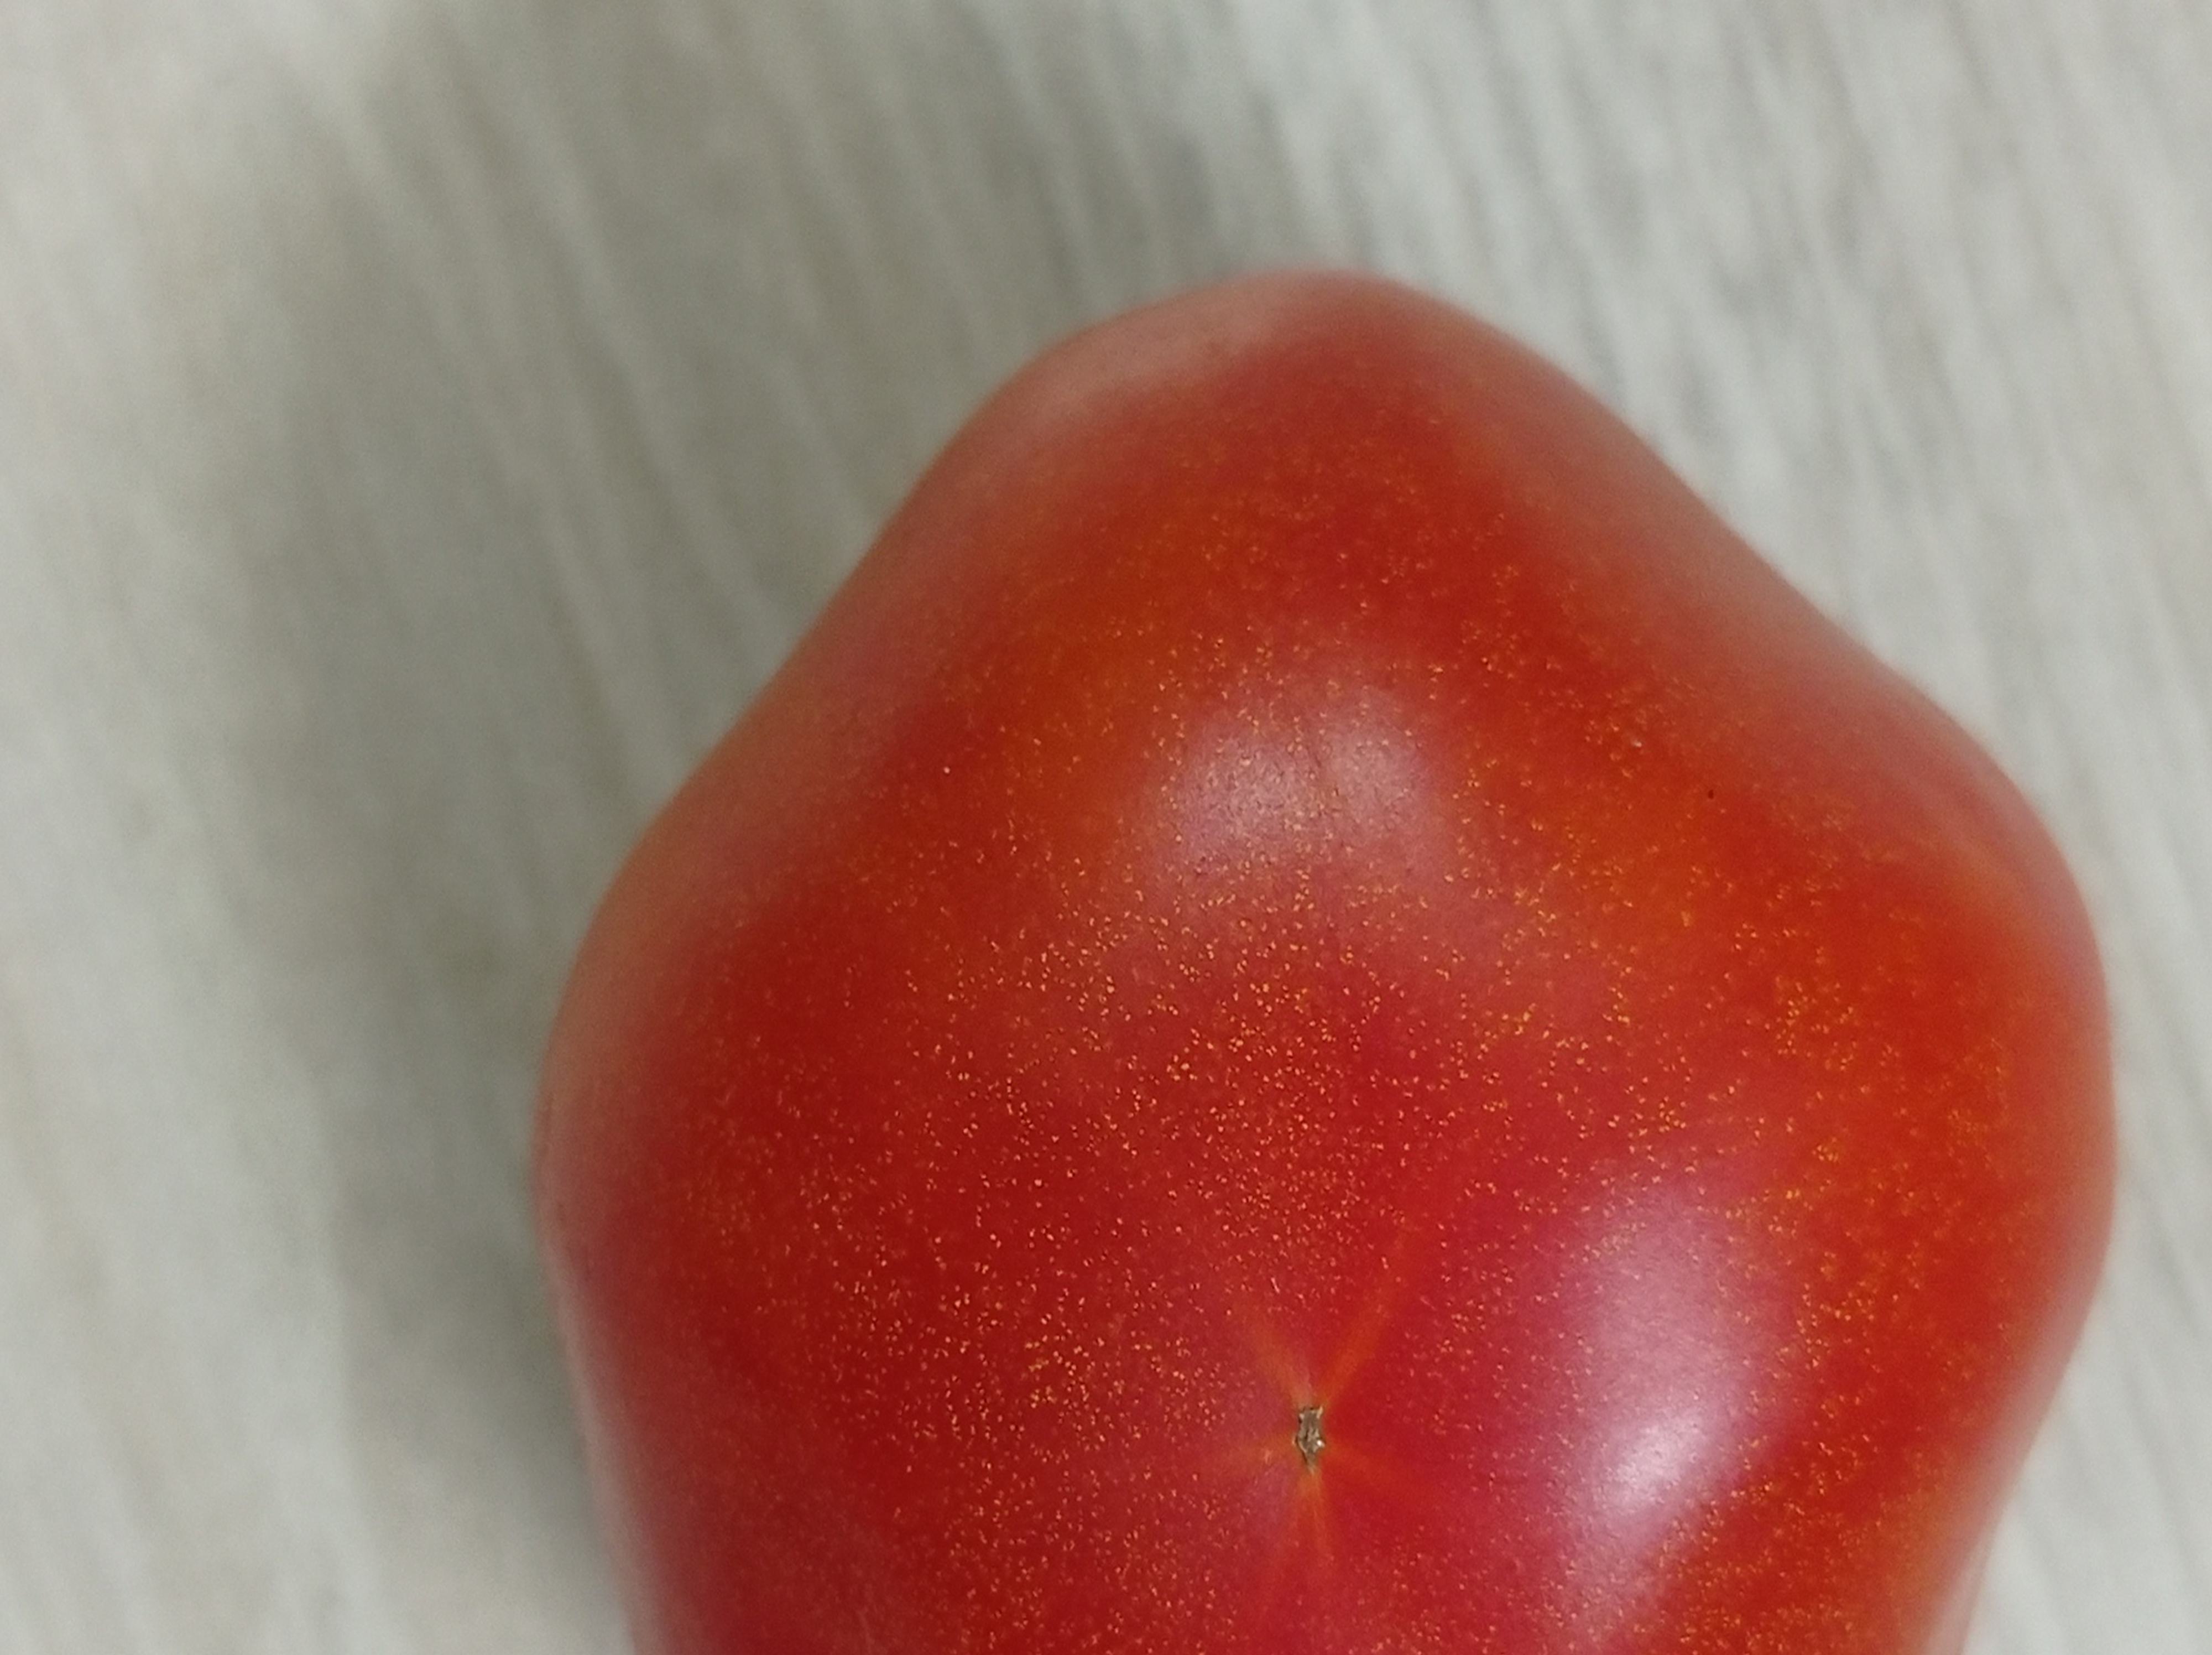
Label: Fresh